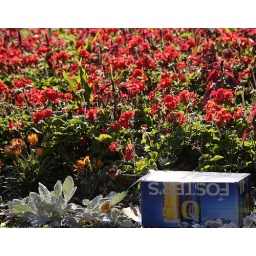
Fosters in the flower bed